Anthony Berkeley Cox

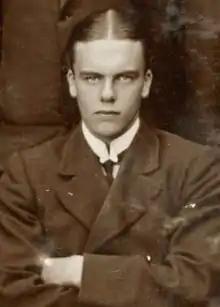
Anthony Berkeley Cox at Sherborne School in 1911

Anthony Berkeley Cox (5 July 1893 – 9 March 1971) was an English crime writer. He wrote under several pen-names, including Francis Iles, Anthony Berkeley and A. Monmouth Platts.